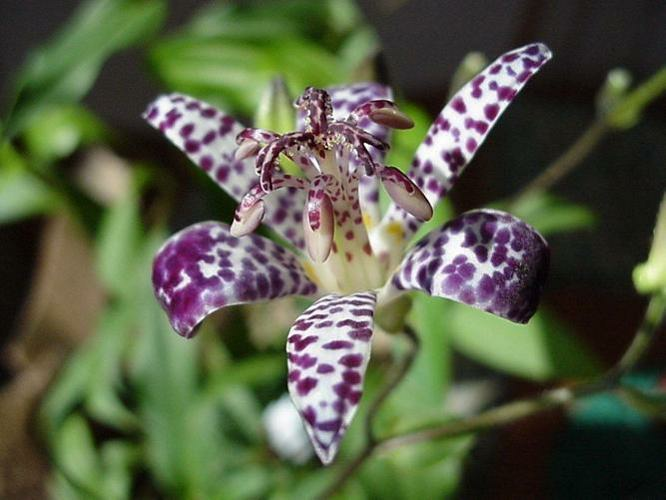
Flower: toad lily